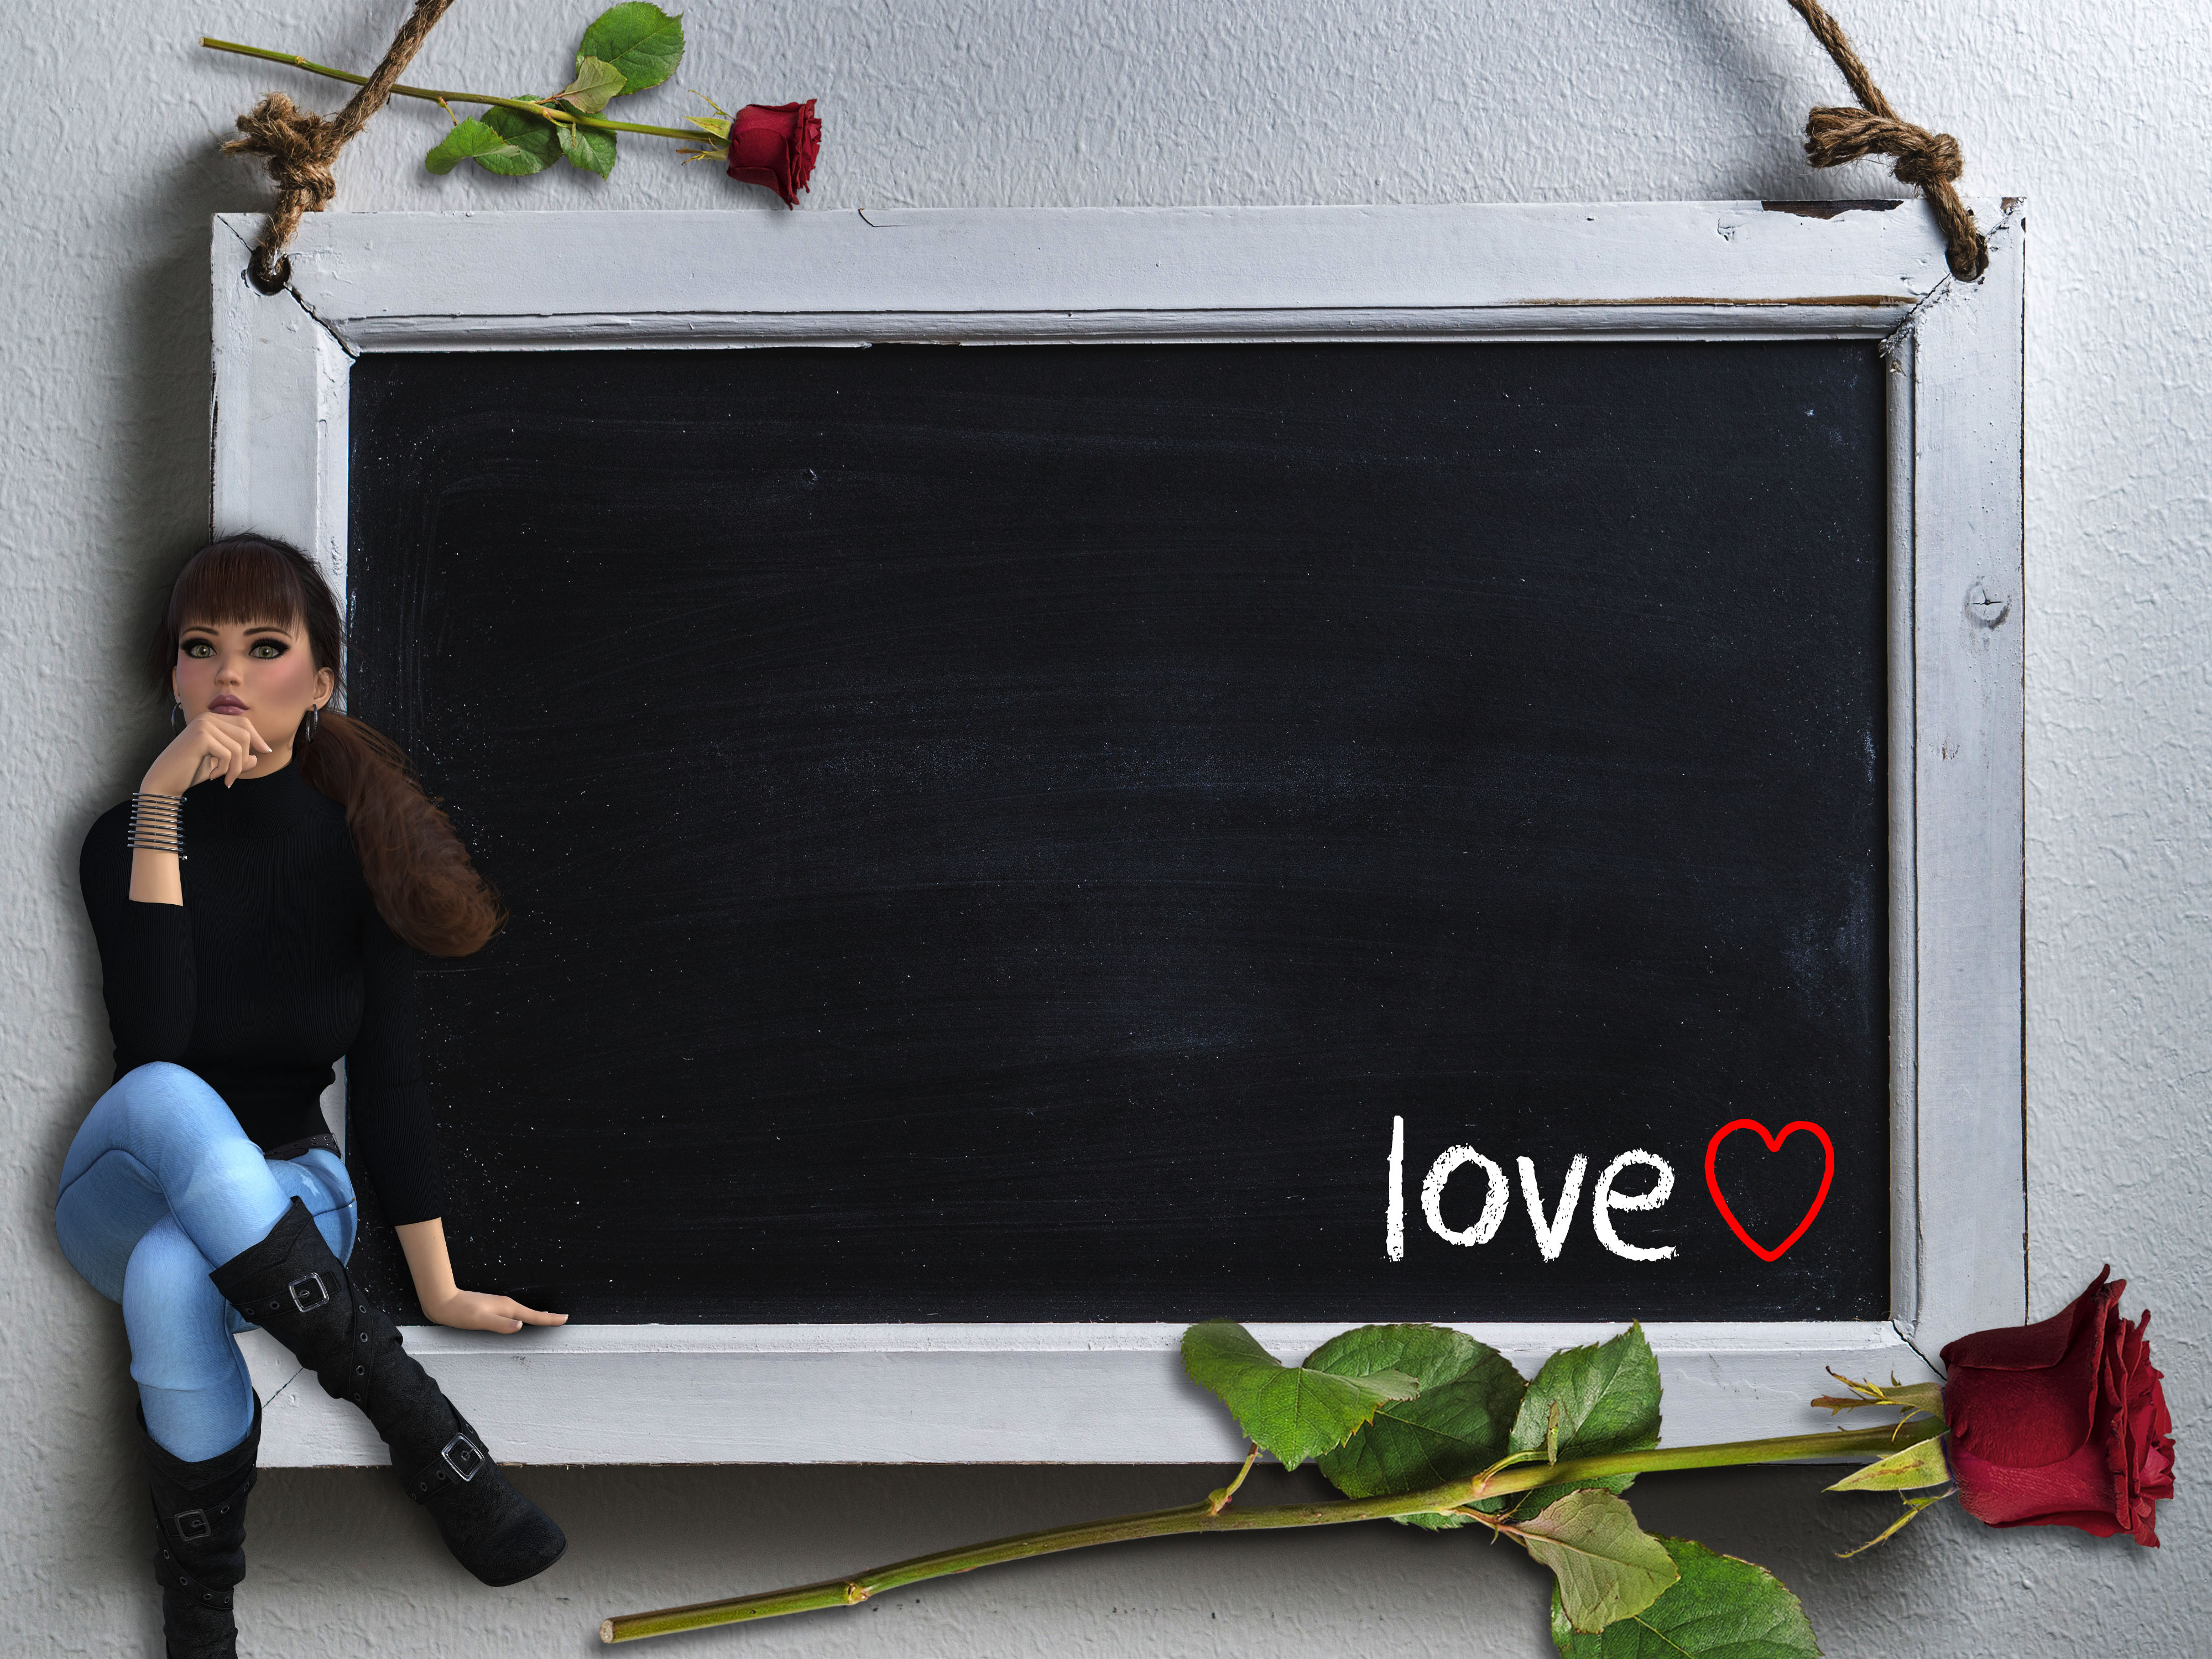
blackboard, write, dedicated, love, romantic, background, picture frame, window